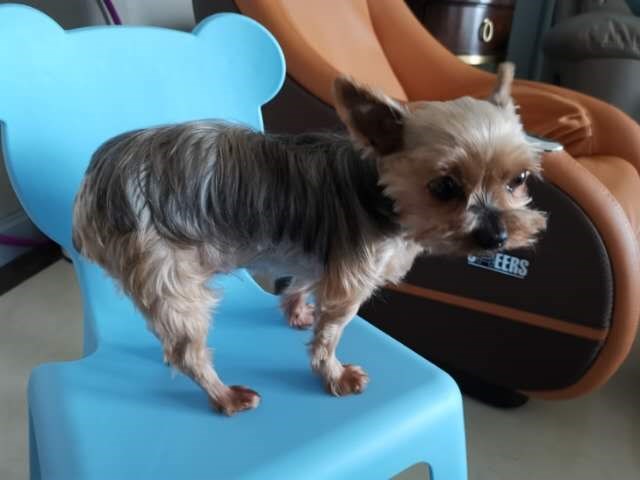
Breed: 340-n000120-Yorkshire_terrier